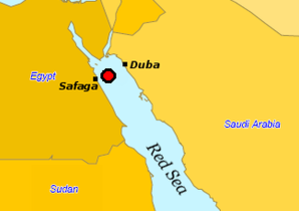
L’Al-Salam Boccaccio 98 est un ferry construit en 1969 par les chantiers Italcantieri S.p.A. de Monfalcone pour la compagnie Tirrenia. Il est mis en service en septembre 1970 sous le nom de Boccaccio. Après avoir subi une lourde refonte à La Spezia en 1991, le navire est vendu en 1999 à la compagnie saoudienne El Salam Shipping & Trading qui le renomme Al-Salam Boccaccio 98 qui le met en service entre Safaga et Duba. Le 3 février 2006, il sombre en Mer Rouge à la suite d’un incendie.